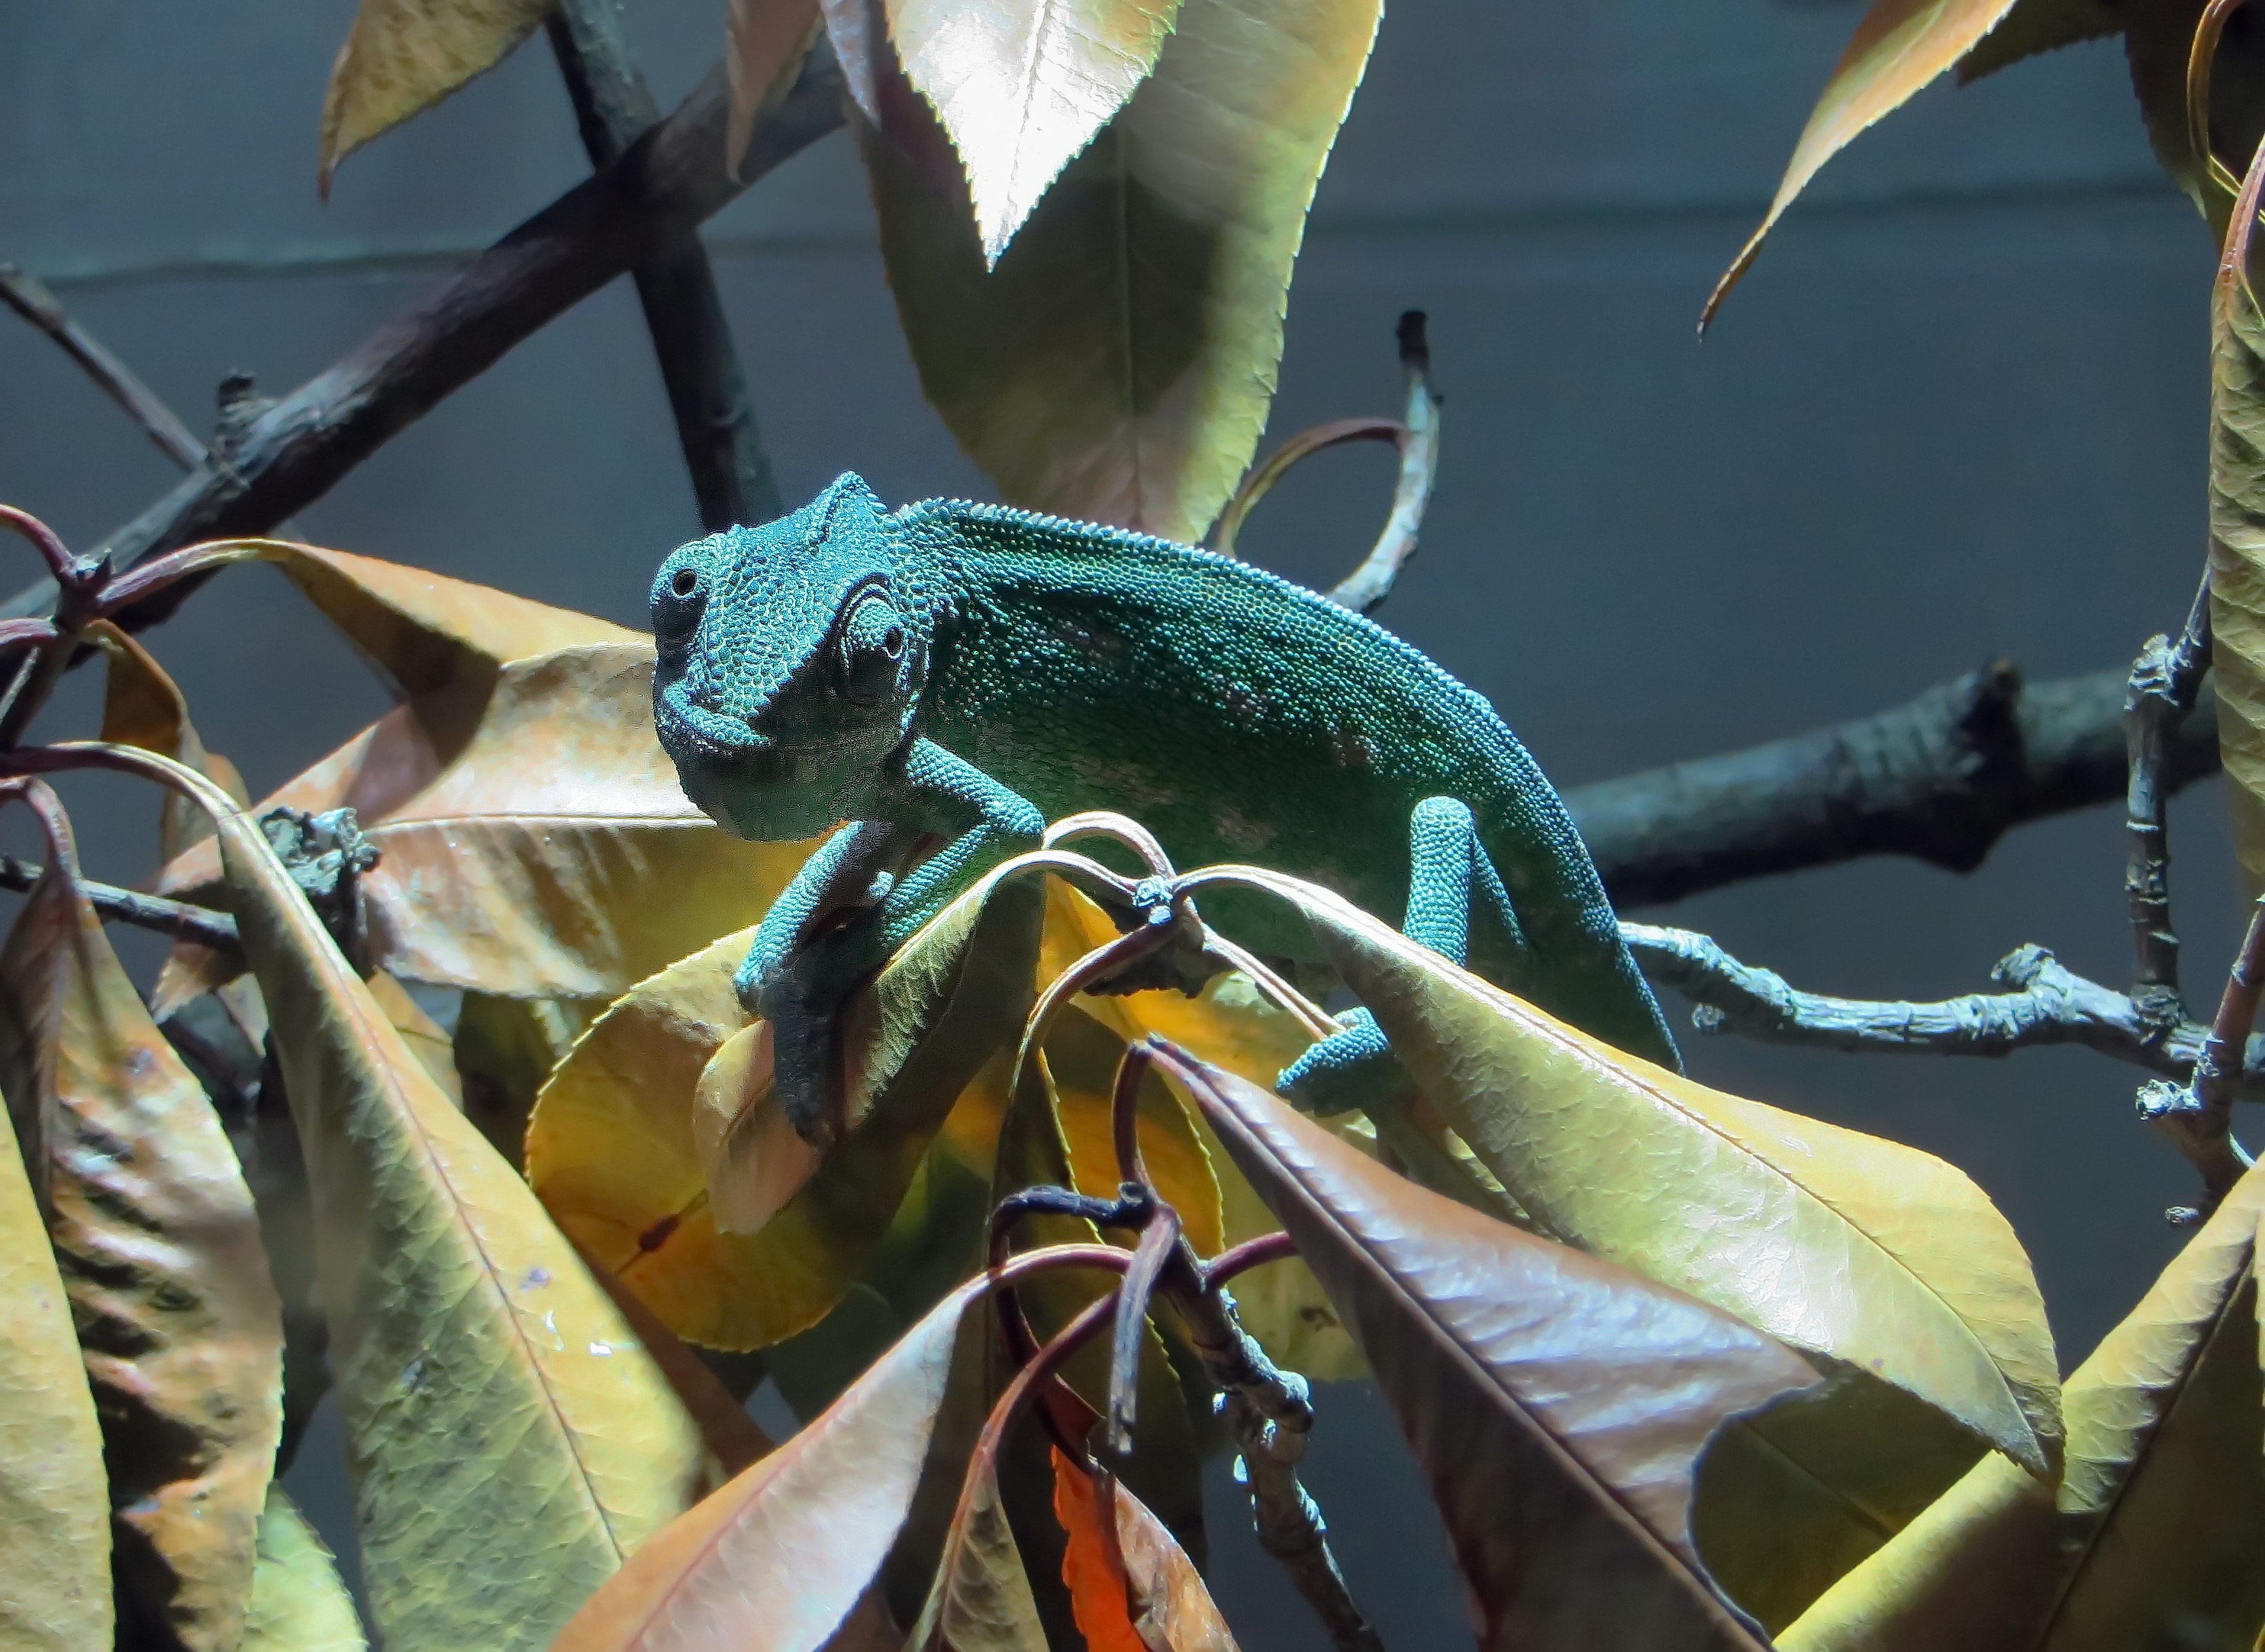
animal, green, jungle, biology, blue, reptile, fauna, lizard, chameleon, colors, exotic, tropics, vivarium, insectivorous, marine biology